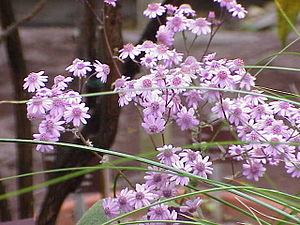
Pericallis est un petit genre de 14 espèces de plantes à fleurs de la famille des Asteraceae, originaire des îles Canaries et de Madère. Le genre inclut des plantes herbacées et de petits sous-arbrissaux.